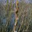
Label: willow_tree